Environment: real
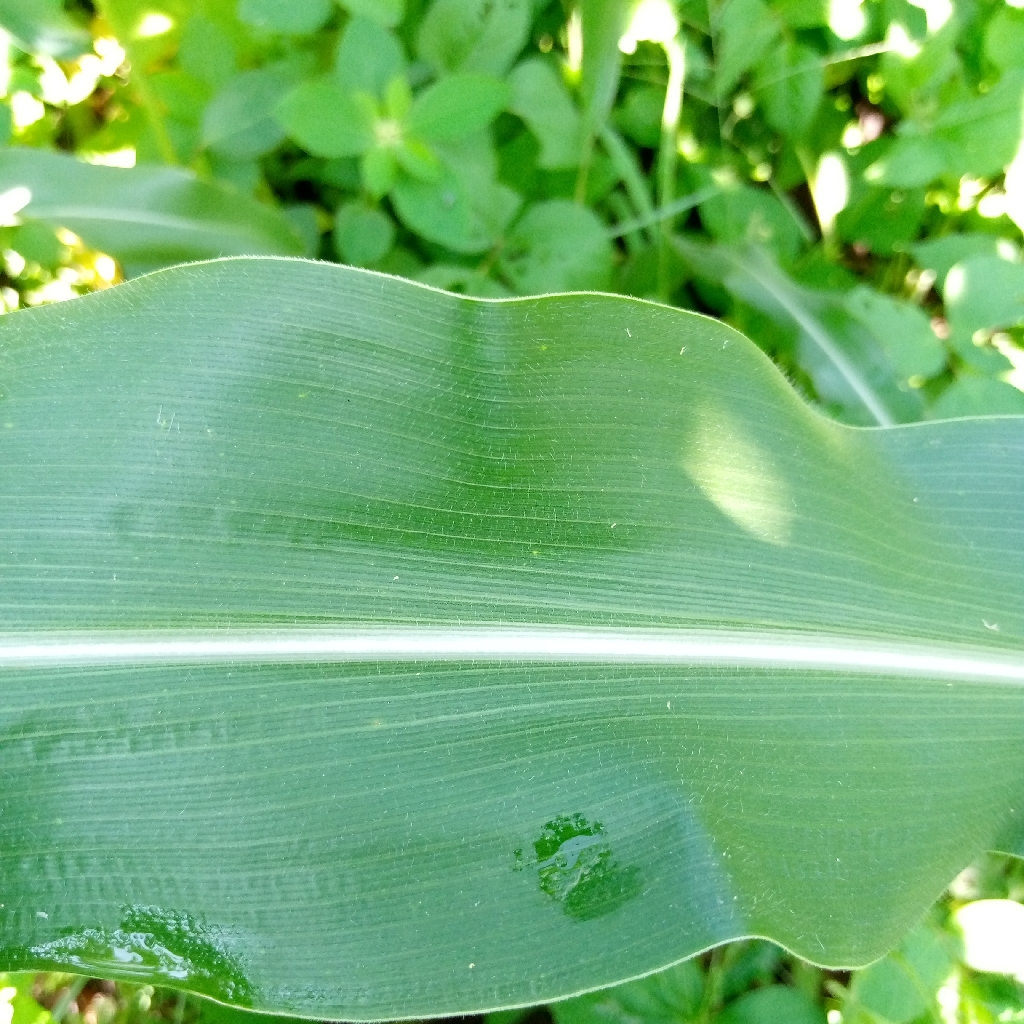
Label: healthy